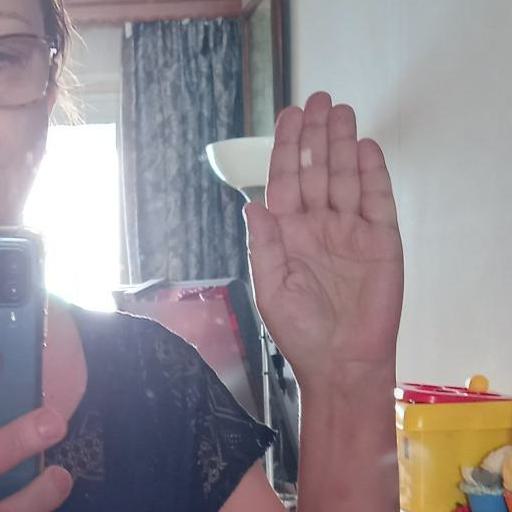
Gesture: stop